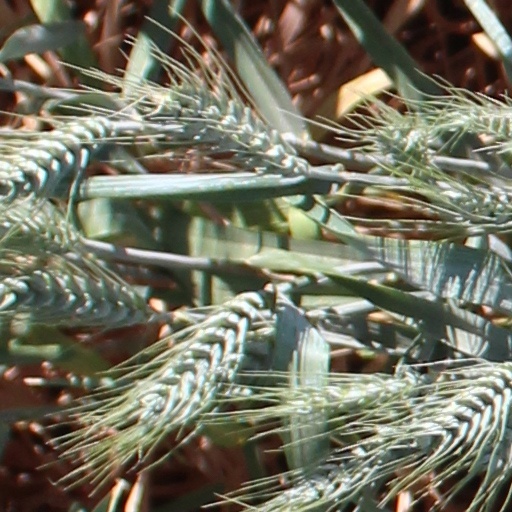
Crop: wheat